My Friend Pinto

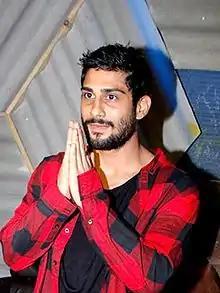
Babbar drew mixed response for his performance as the well-intentioned simpleton.

The film opened to mixed response from critics. Although the script drew criticism for its numerous subplots and inconsistent humour, the direction was mostly well received. The Indo-Asian News Service review was largely laudatory of the fiercely novel concept of the film that managed to deliver "tongue-in-cheek swipes at [...] Bollywood that we grew up watching and loving without knowing why we loved them in the first place." The reviewer also made note of the film's complex script, and asserted that although it was a difficult act to pull off on screen, Dar does it with "fluency and grace". Less impressed with the script was Preeti Arora of Rediff.com, who said that a simple quirky idea cannot guarantee a good film. She was also critical of the poor execution of the slapstick humor, which according to needed an "edgy script, crisp repartee and laugh-a-minute gags" to work in the first place. News18's Jhunki Sen was also appreciative of the film's low-key humour, saying that the viewers would "leave the hall with a silly grin on your face".